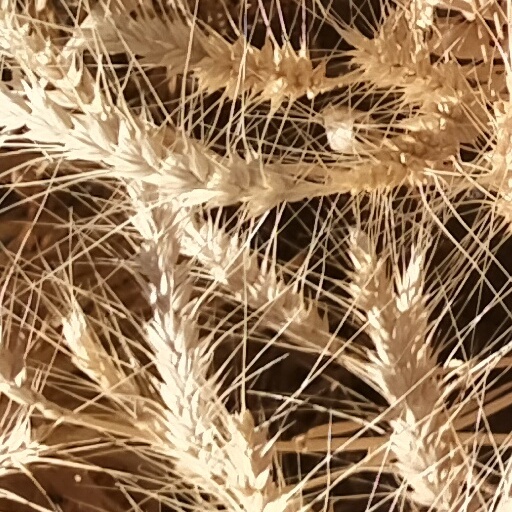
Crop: wheat